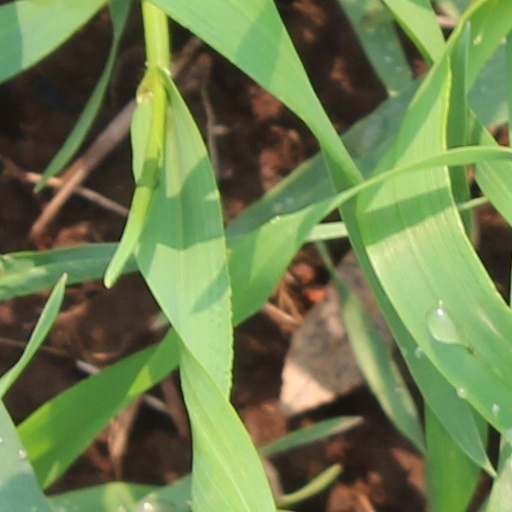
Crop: wheat